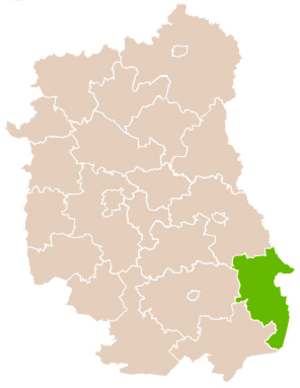
Le powiat de Hrubieszów est un powiat de la voïvodie de Lublin, dans le sud-est de la Pologne.